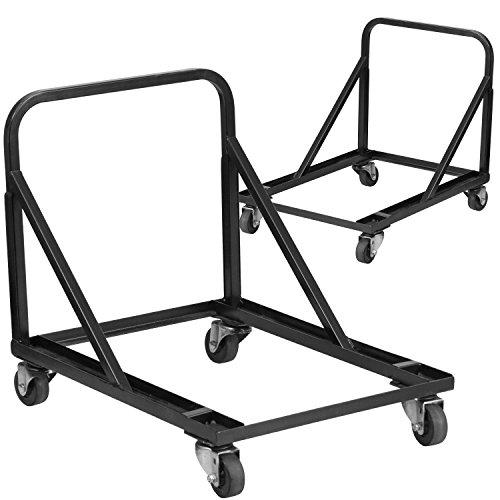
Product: Flash Furniture 2 Pk. Band/Music Stack Chair Dolly
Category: Home & Kitchen | Furniture
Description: Set of 2 Stack Chair Dollies.
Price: $150.65
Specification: ASIN:B079DGC8LK|ShippingWeight:56pounds(Viewshippingratesandpolicies)|DateFirstAvailable:January29,2018